A Certain Kind of Death

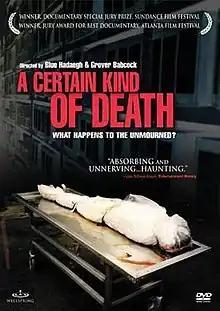

A Certain Kind of Death is a 2003 American documentary film examining what happens to the bodies of those who die with no next of kin. The film was awarded a Documentary Special Jury Prize at the Sundance Film Festival and a Jury Award for Best Documentary at the Atlanta Film Festival.